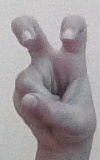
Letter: toot